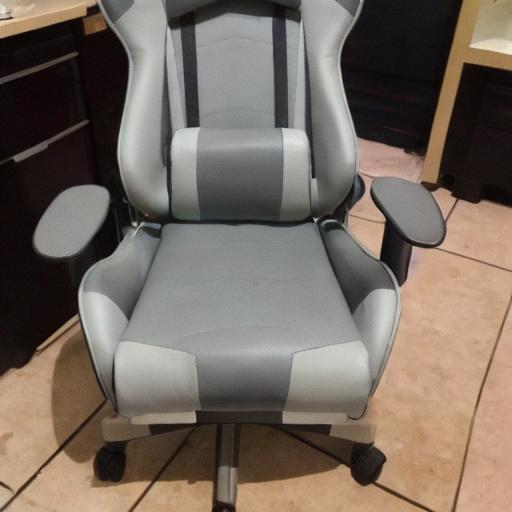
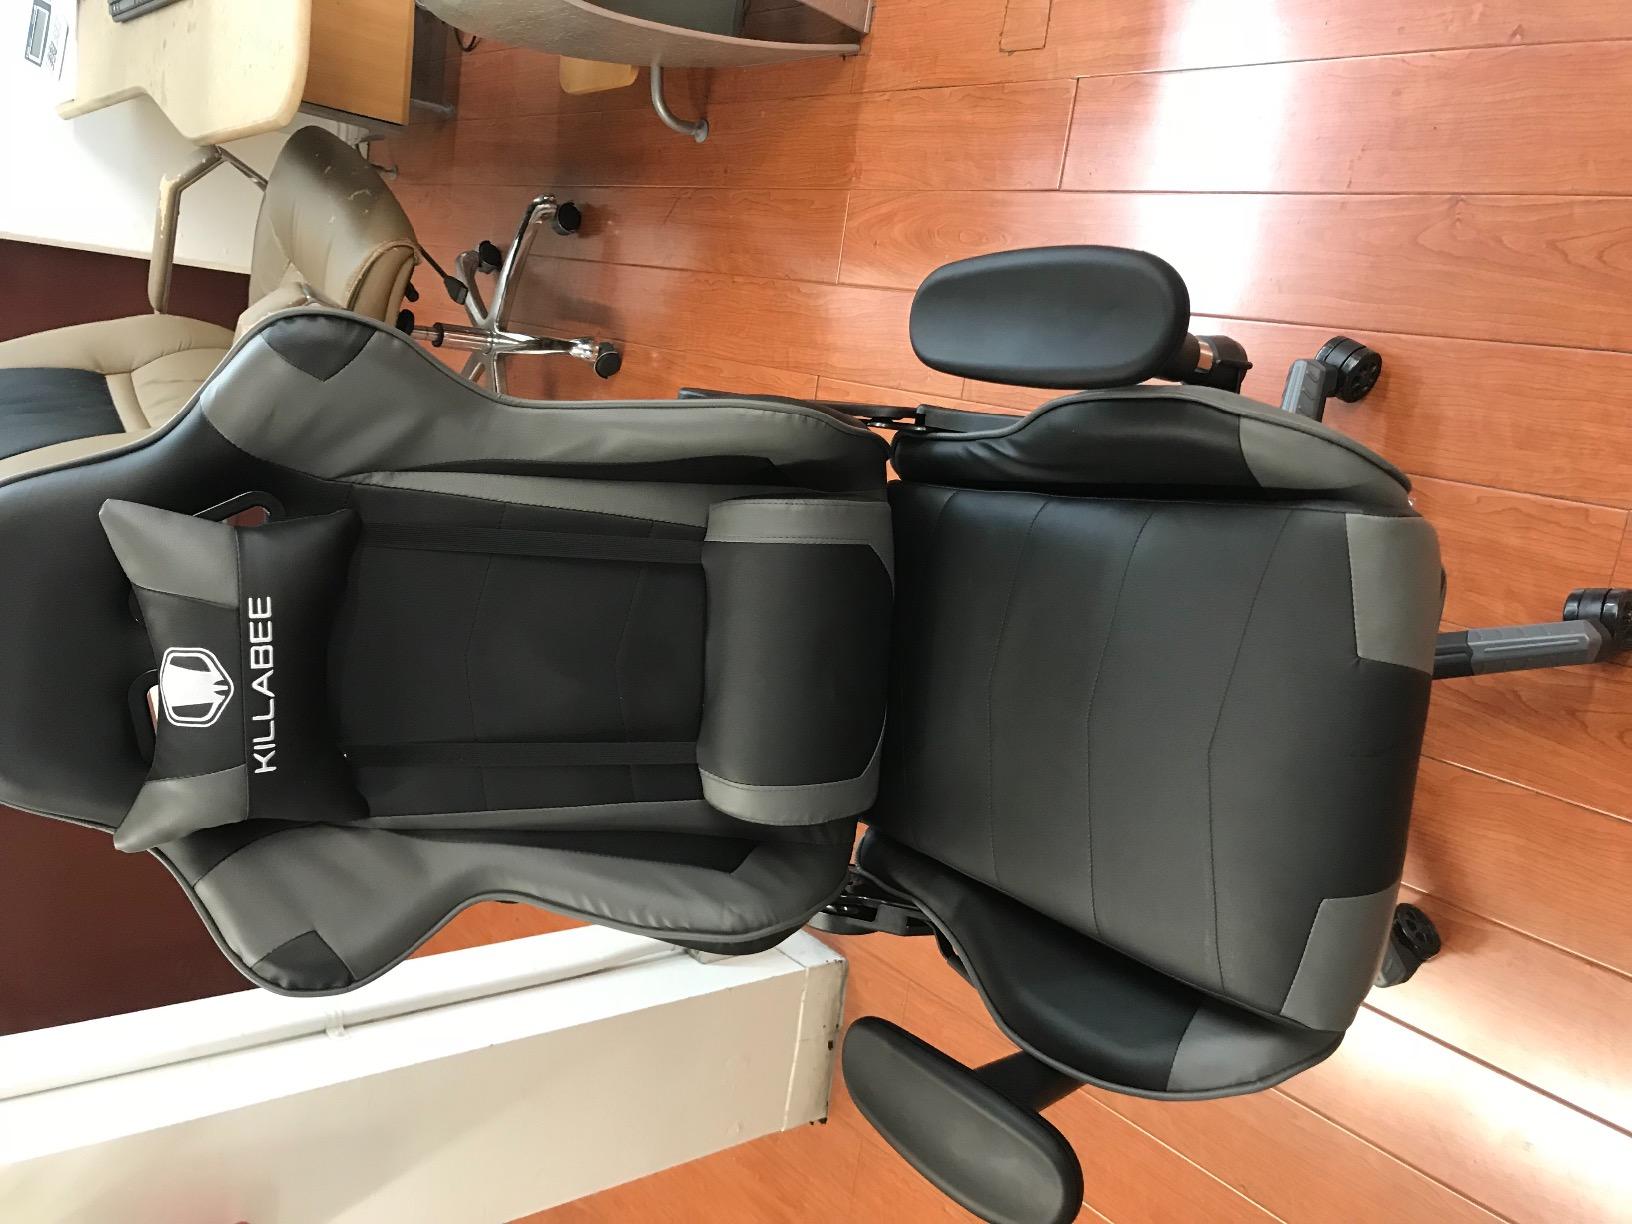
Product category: items_chair
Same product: no